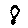
Label: 8